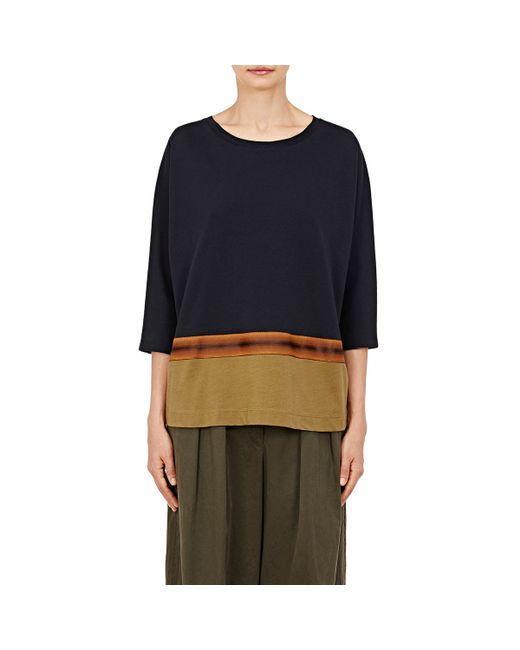
Schwarzes Top mit Rundhalsausschnitt und olivgrüner Hose